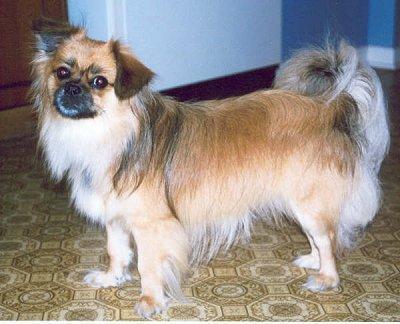
Pekinese